An Irish Goodbye

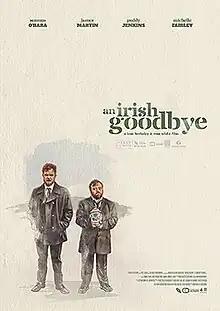
Film poster

An Irish Goodbye is a 2022 Irish short comedy film written, directed, and produced by Tom Berkeley and Ross White. The film stars James Martin, Seamus O'Hara, Paddy Jenkins, and Michelle Fairley.